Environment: real
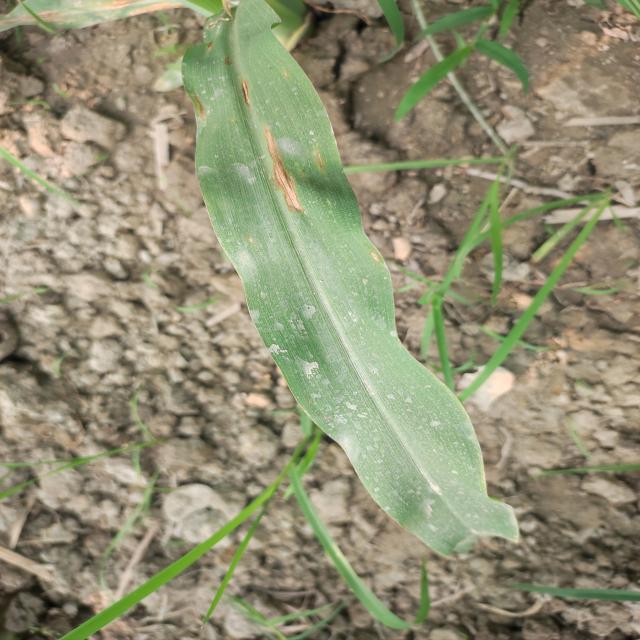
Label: northern_corn_leaf_blight